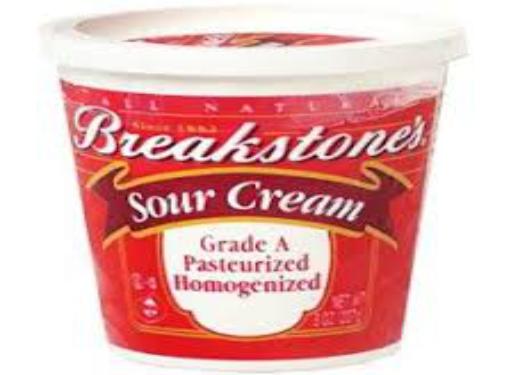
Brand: Breakstone's
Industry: Food